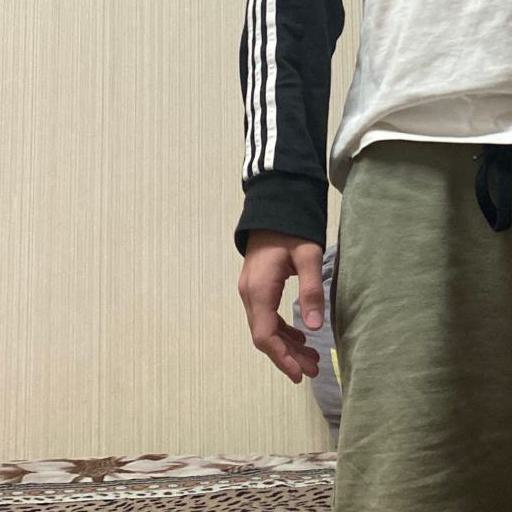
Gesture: no_gesture